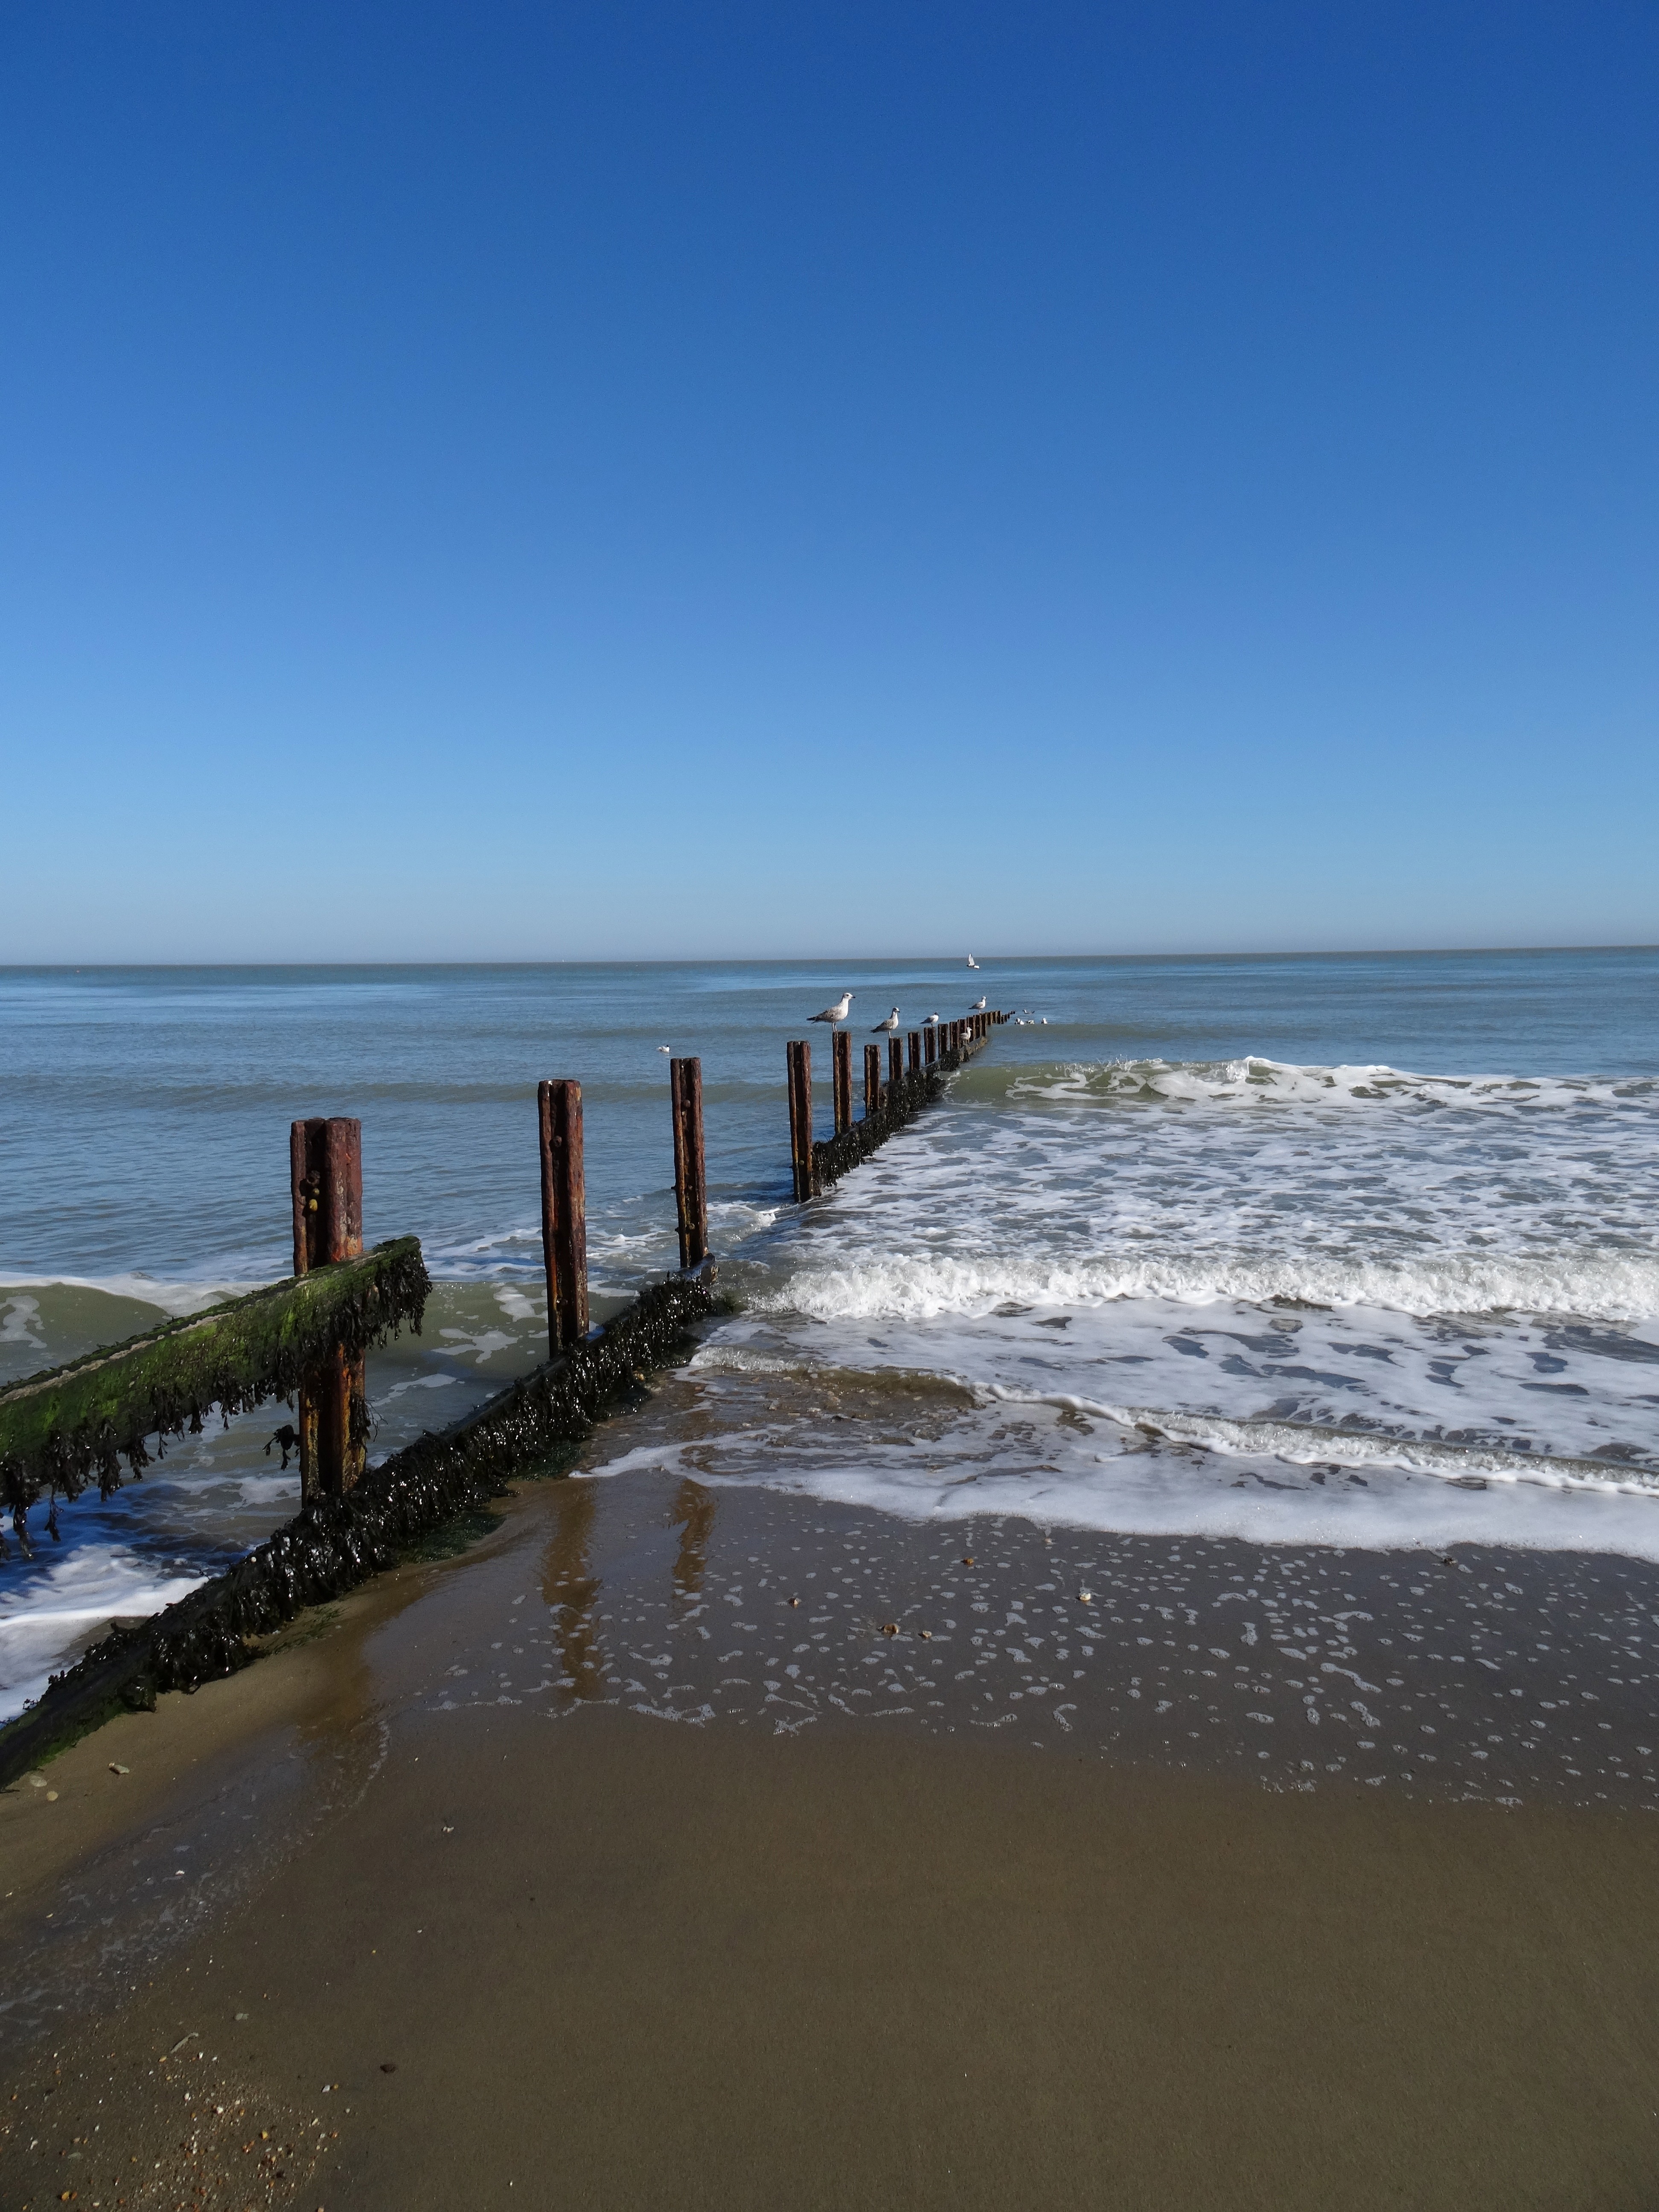
beach, sea, coast, water, sand, ocean, horizon, sky, shore, wave, pier, vacation, dusk, perch, bay, body of water, waves, ripples, breakwater, cape, isle of wight, wind wave, shanklin beach